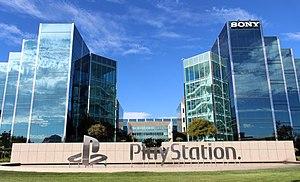
Sony Interactive Entertainment（ソニー・インタラクティブエンターテインメント）est une filiale japonaise de Sony spécialisée dans l'industrie vidéoludique et basée à San Mateo, en Californie. La compagnie développe, produit et commercialise des consoles de jeu et des jeux vidéo. Le succès de la gamme PlayStation en fait l'un des principaux acteurs du marché.